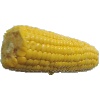
Label: corn